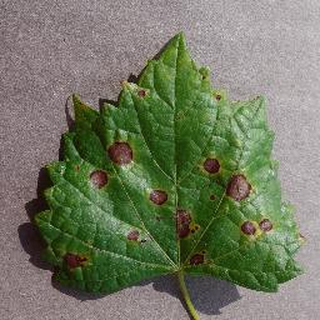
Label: grape_black_rot